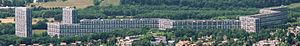
Le Lignon vu du mont Salève.
Georges Addor, né le 24 septembre 1920 à Plainpalais et décédé le 18 août 1982 à Genève, est un architecte suisse.
Le Lignon est une cité située sur la commune de Vernier. Il s'agit d'un ensemble urbanistique homogène construit à partir des années 1960, au nord du village d'Aïre, sur une ancienne plaine agricole dominant le Rhône.